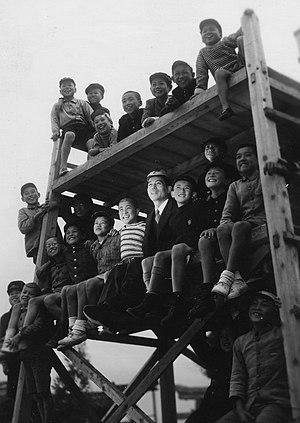
Main dans la main, les enfants est un film japonais de Hiroshi Inagaki sorti en 1948 d'après un scénario de Mansaku Itami.